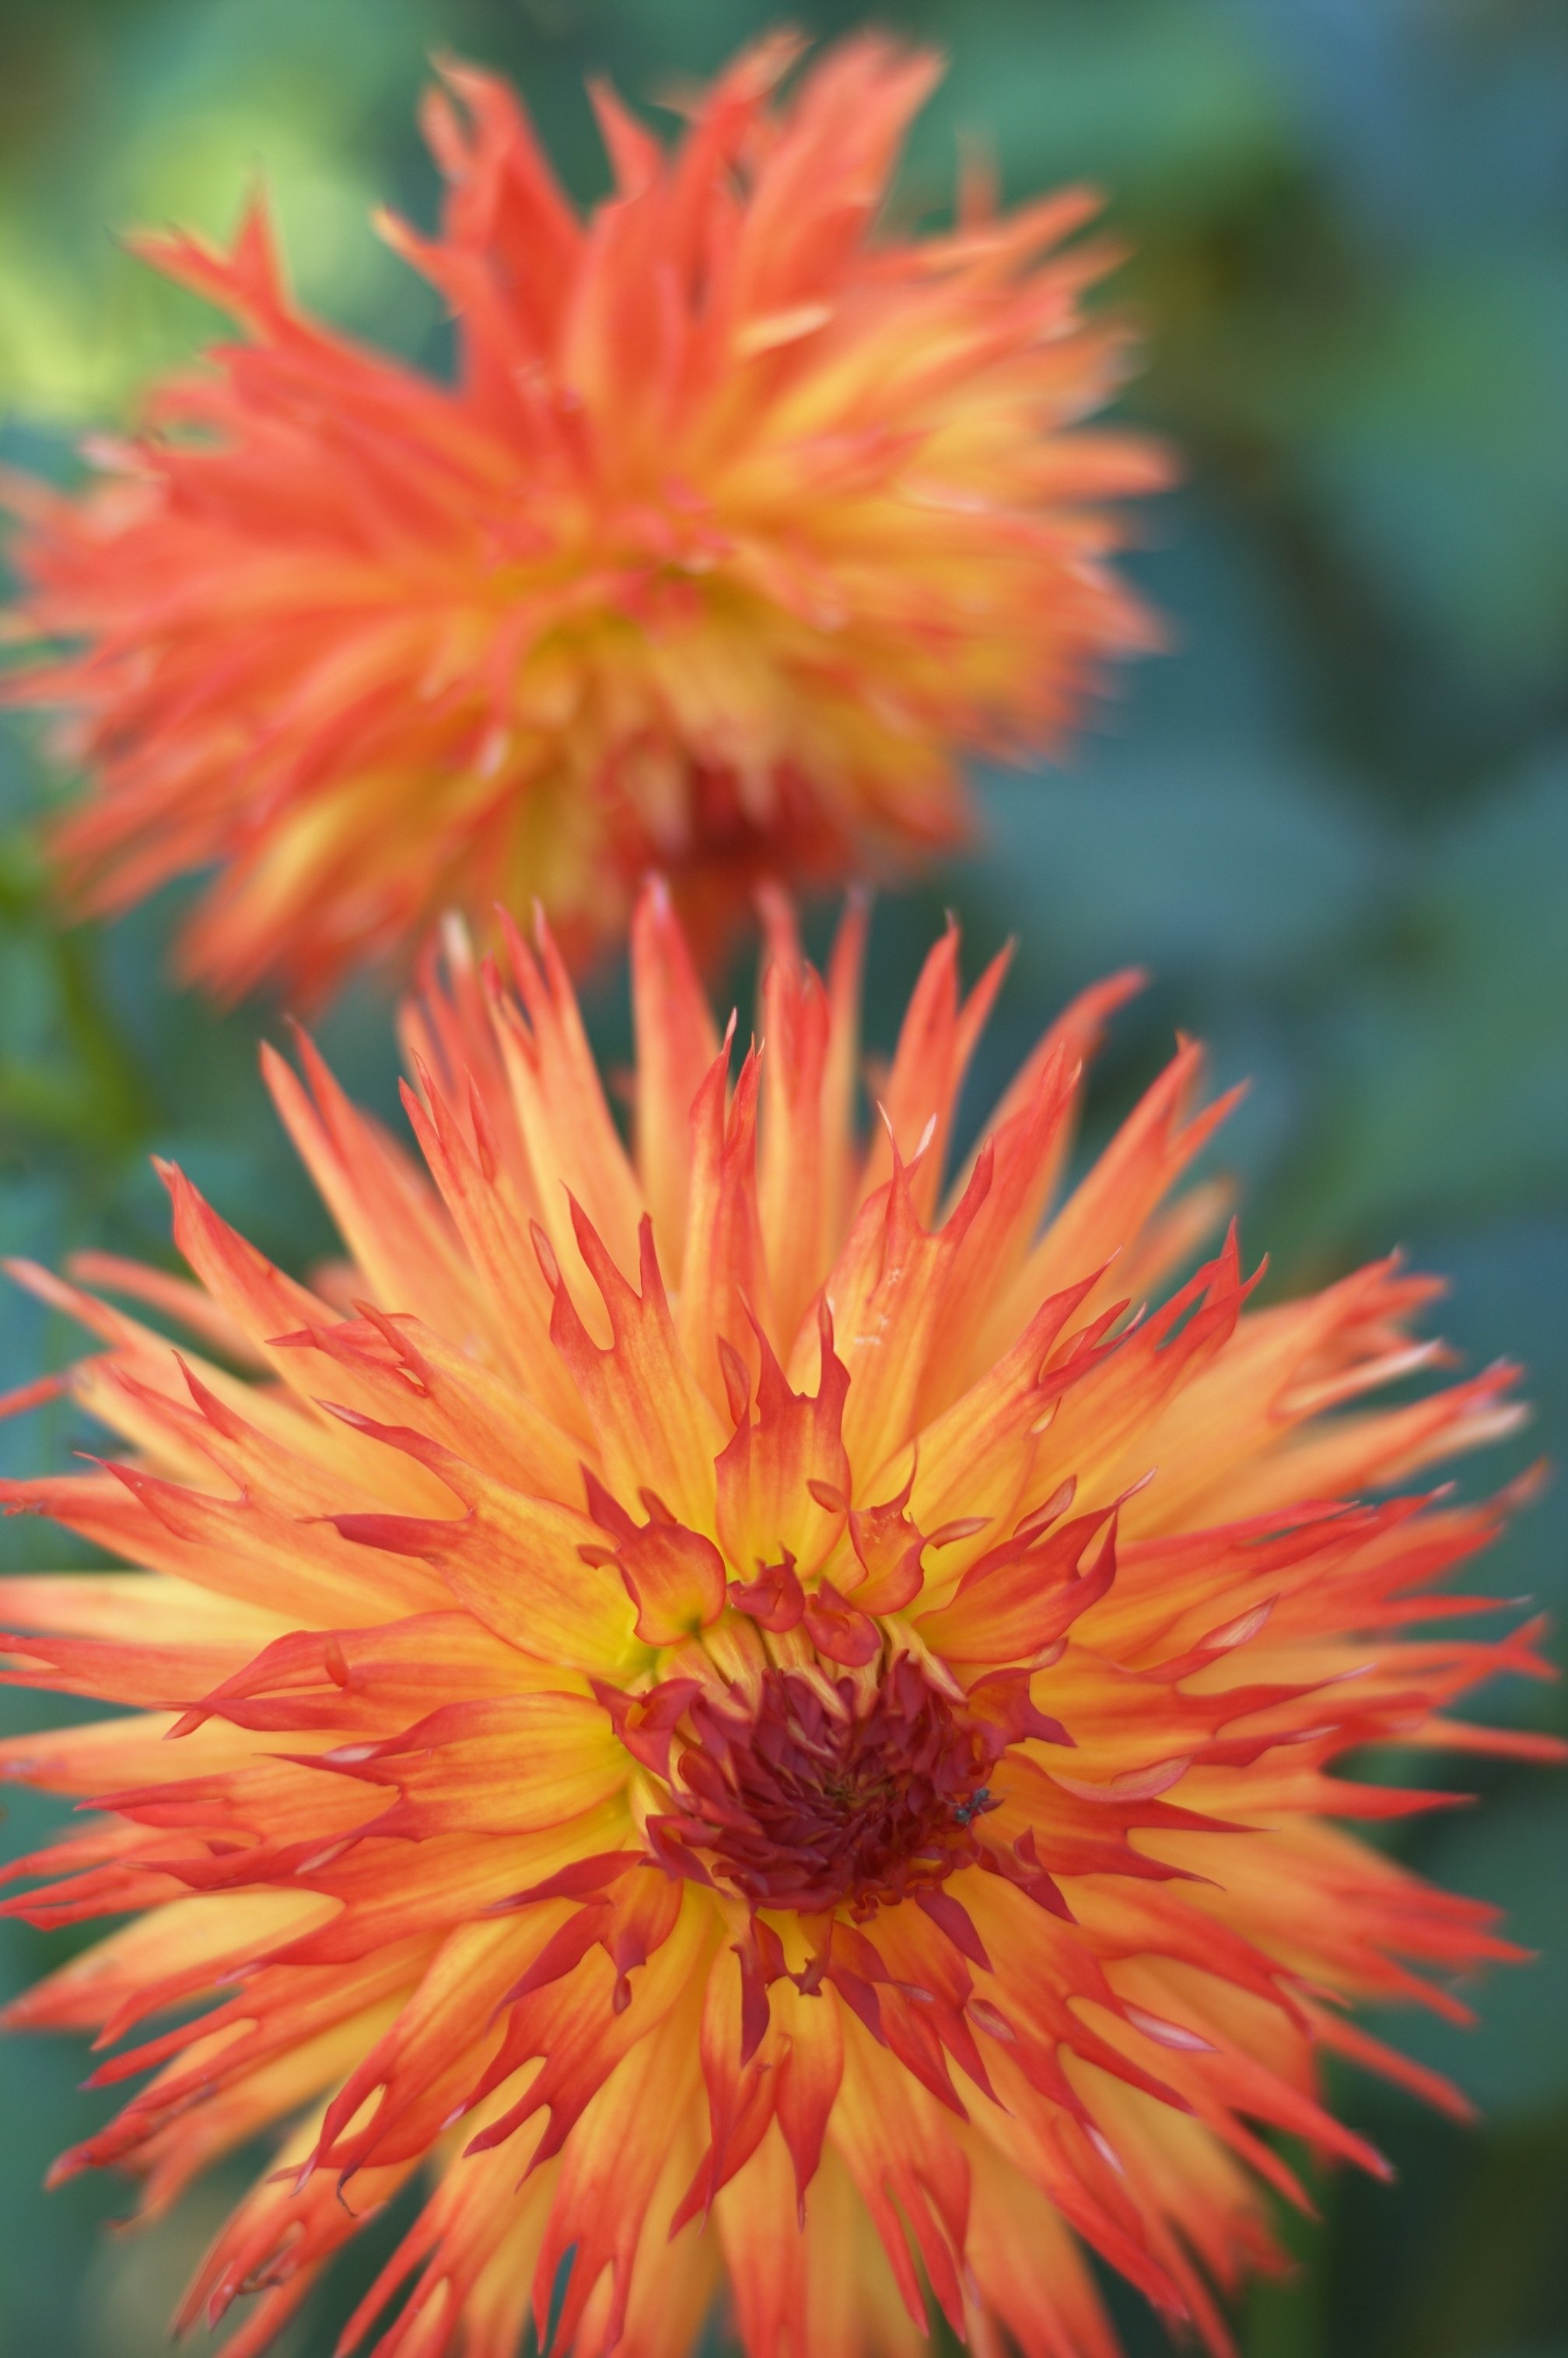
nature, plant, flower, petal, botany, flora, wildflower, close up, dahlia, 2011, f14, rawtherapee, germany, deutschland, berlin, pentax, dahlias, lenstagged, steffenzahn, flowerpicturesnolimits, k100d, justpentax, iamflickr, cosina, voigtlander, 58mm, nokton, 58mmf14, 58mm14, nokton58mmf14slii, 58mmf14nokton, macro photography, cosinavoigtl nder, voigtl ndernokton58mmf14, britz, flowering plant, daisy family, annual plant, plant stem, land plant